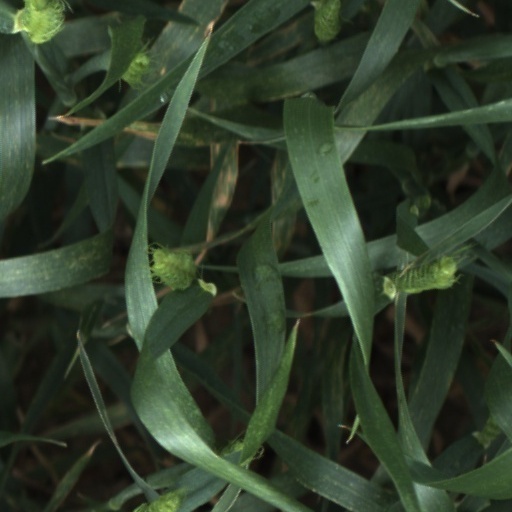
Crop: wheat